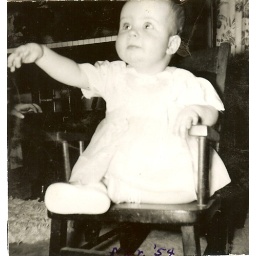
March '54 sitting in rocking chair